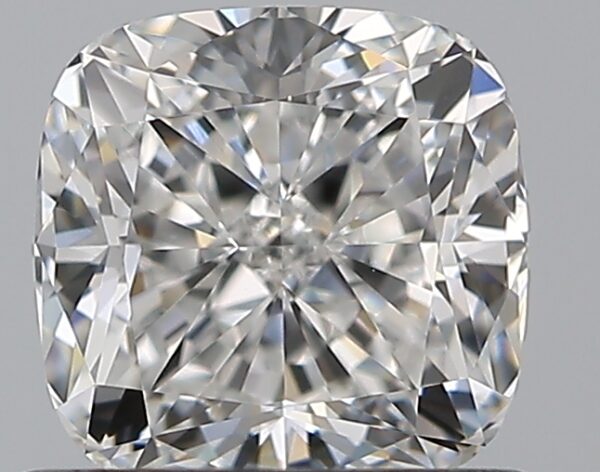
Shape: cushion
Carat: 0.81
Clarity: VVS1
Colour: F
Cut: EX
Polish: EX
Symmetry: EX
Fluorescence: F
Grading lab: GIA
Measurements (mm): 5.19 x 5.15 x 3.54